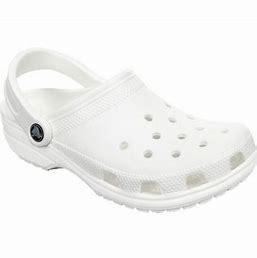
Brand: Crocs
Model: 100